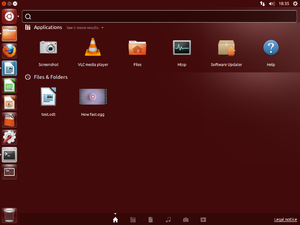
Une nouvelle version d’Ubuntu sort tous les six mois. Dans le même temps, Ubuntu est développé selon des cycles de deux ans qui définissent les principales orientations et aboutissent à des versions LTS plus particulièrement optimisées, stables et supportées durant cinq ans.